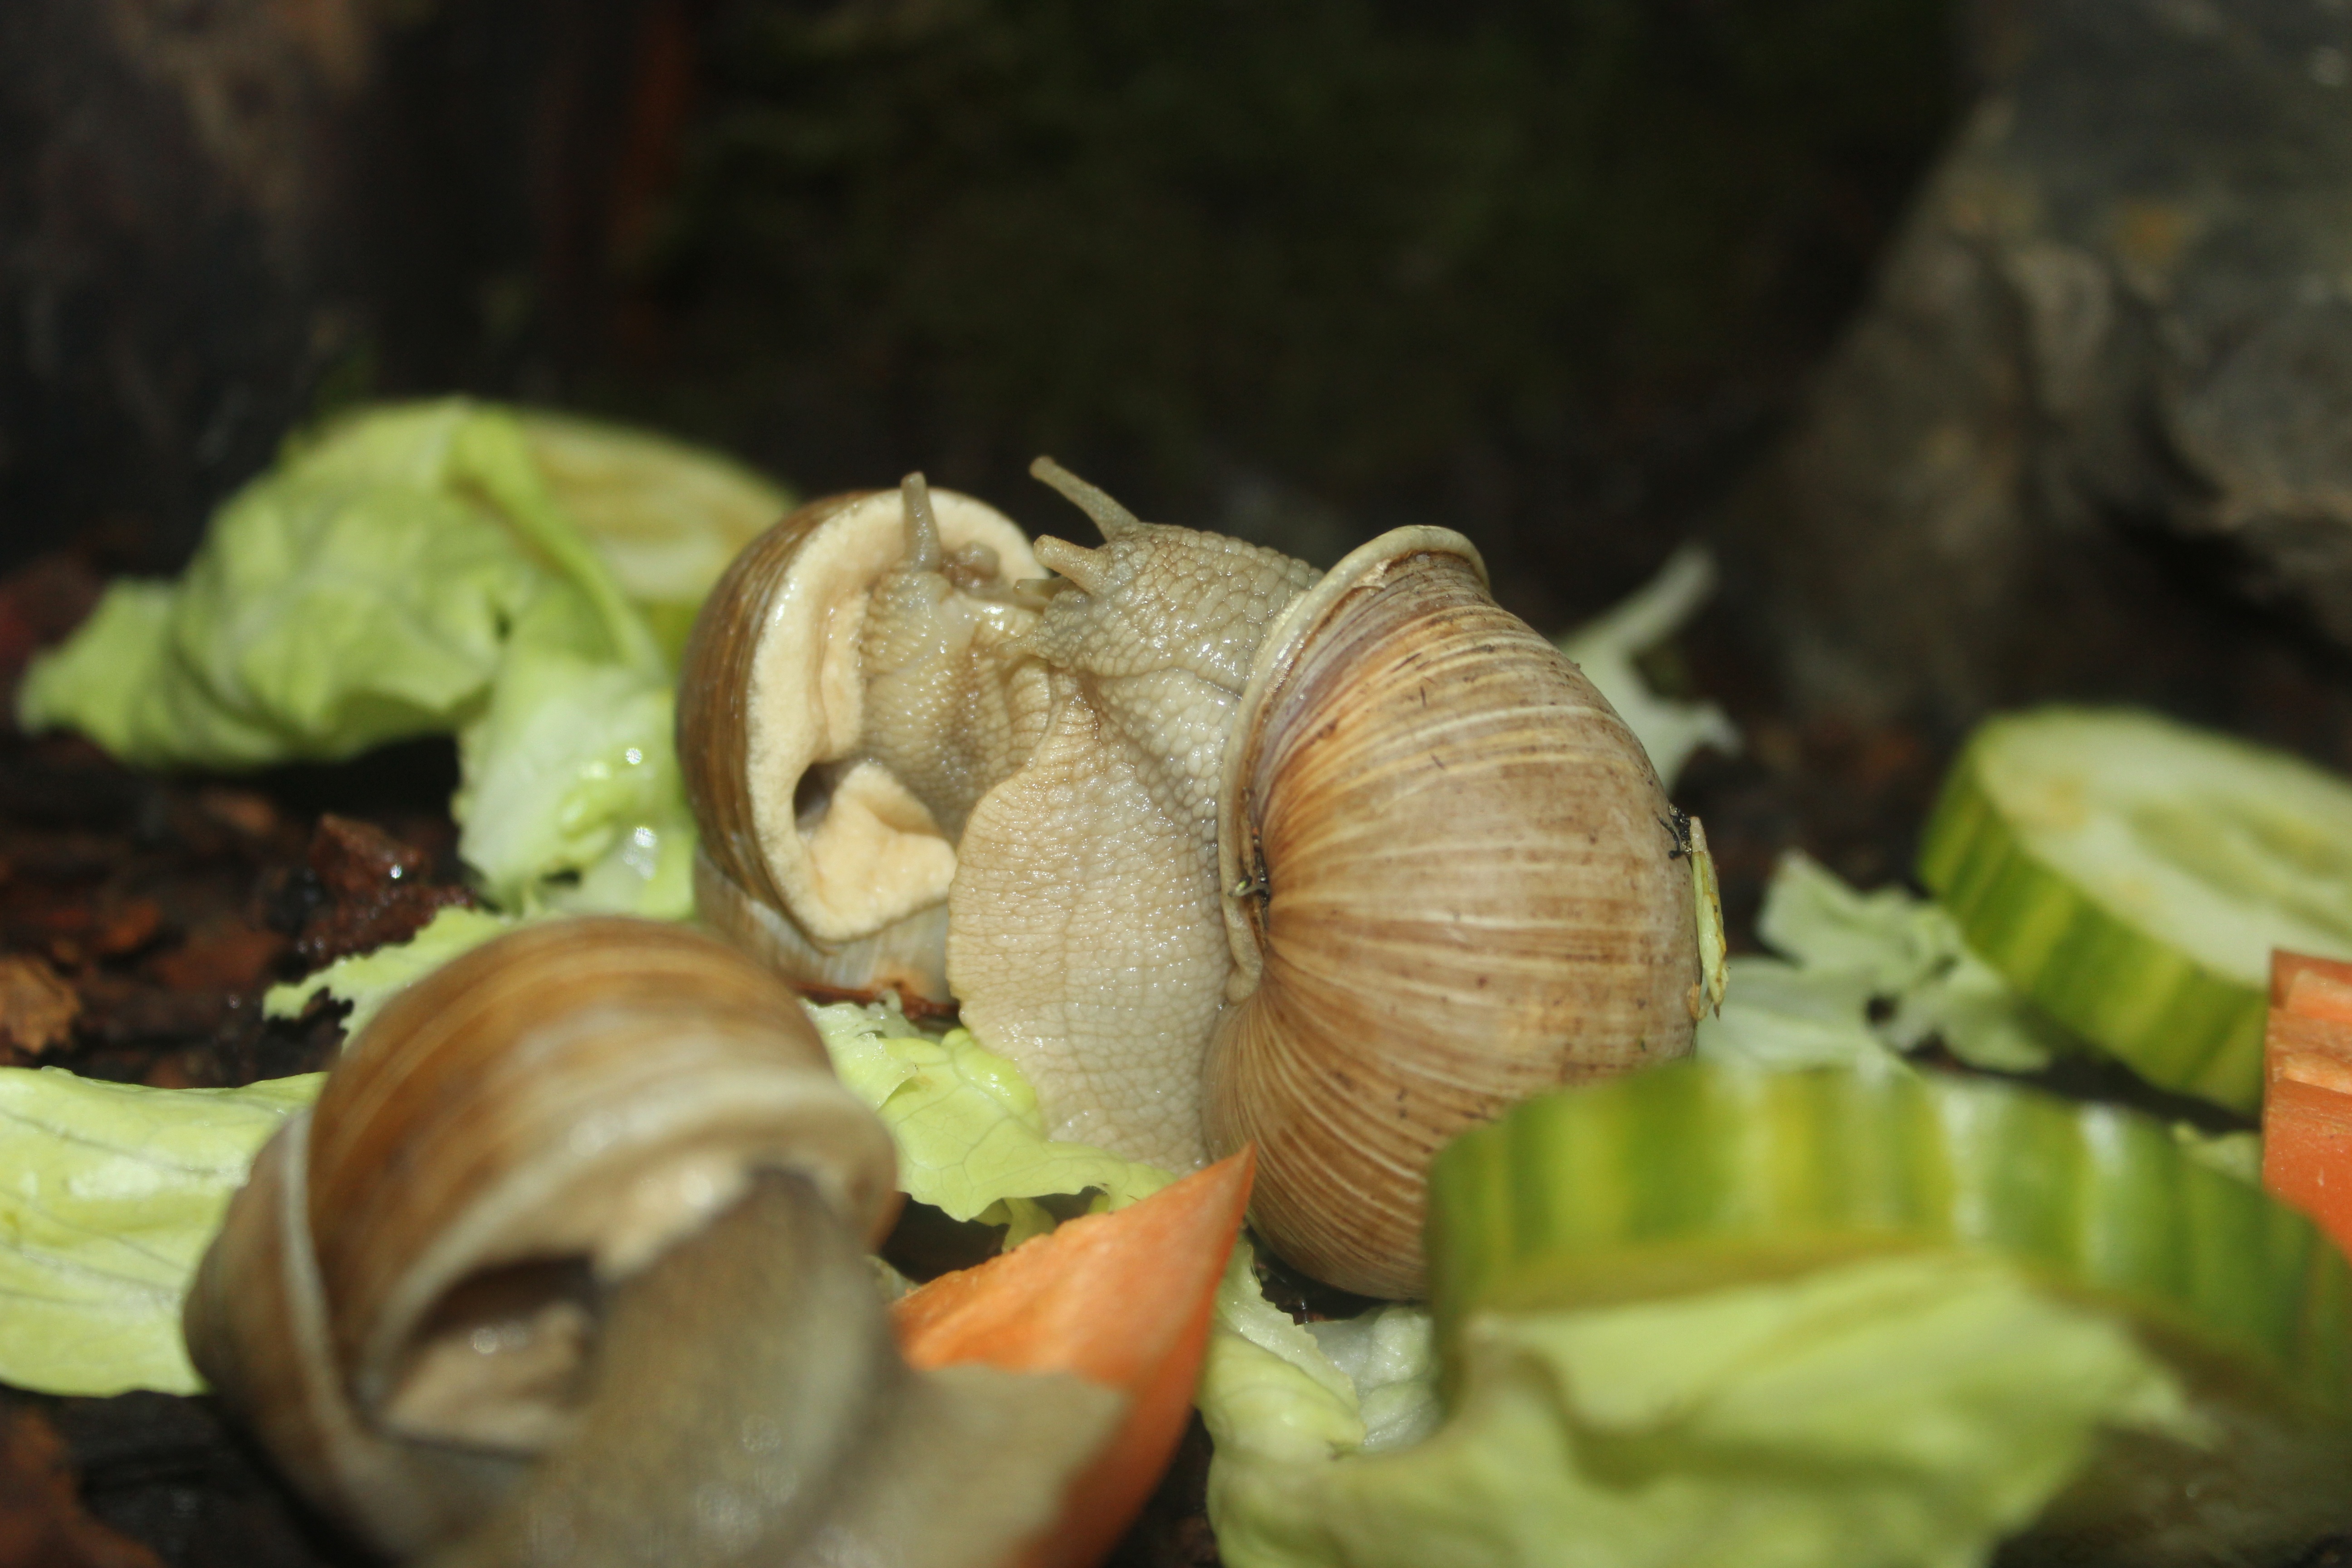
zoo, food, seafood, together, eat, fauna, invertebrate, clam, snail, escargot, molluscs, macro photography, sea snail, clams oysters mussels and scallops, snails and slugs